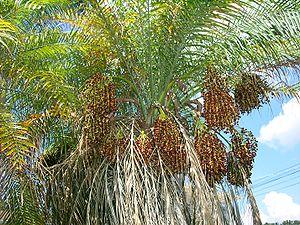
Phoenix roebelenii, le Dattier du Mékong ou Dattier nain est une espèce de palmier appartenant au genre Phoenix et à la famille des Arécacées. L'espèce est indigène des bords du Mékong, principalement au Laos et en Thaïlande.